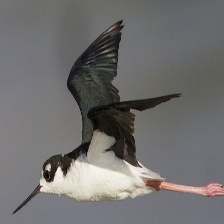
Species: BLACK NECKED STILT
Scientific name: HIMANTOPUS MEXICANUS